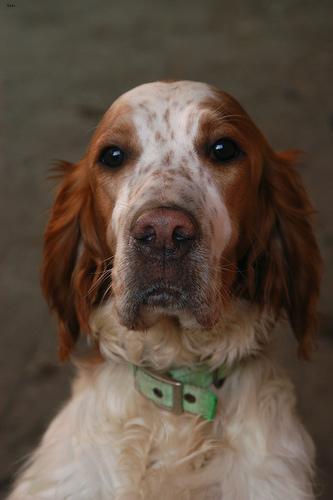
english setter